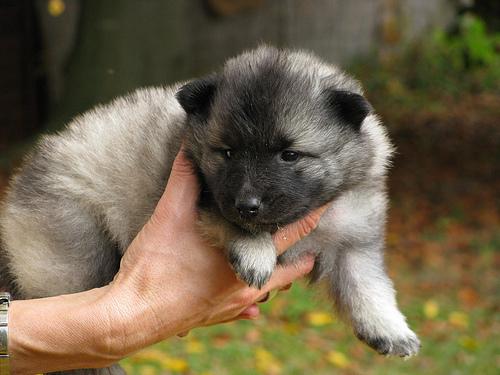
Breed: keeshond